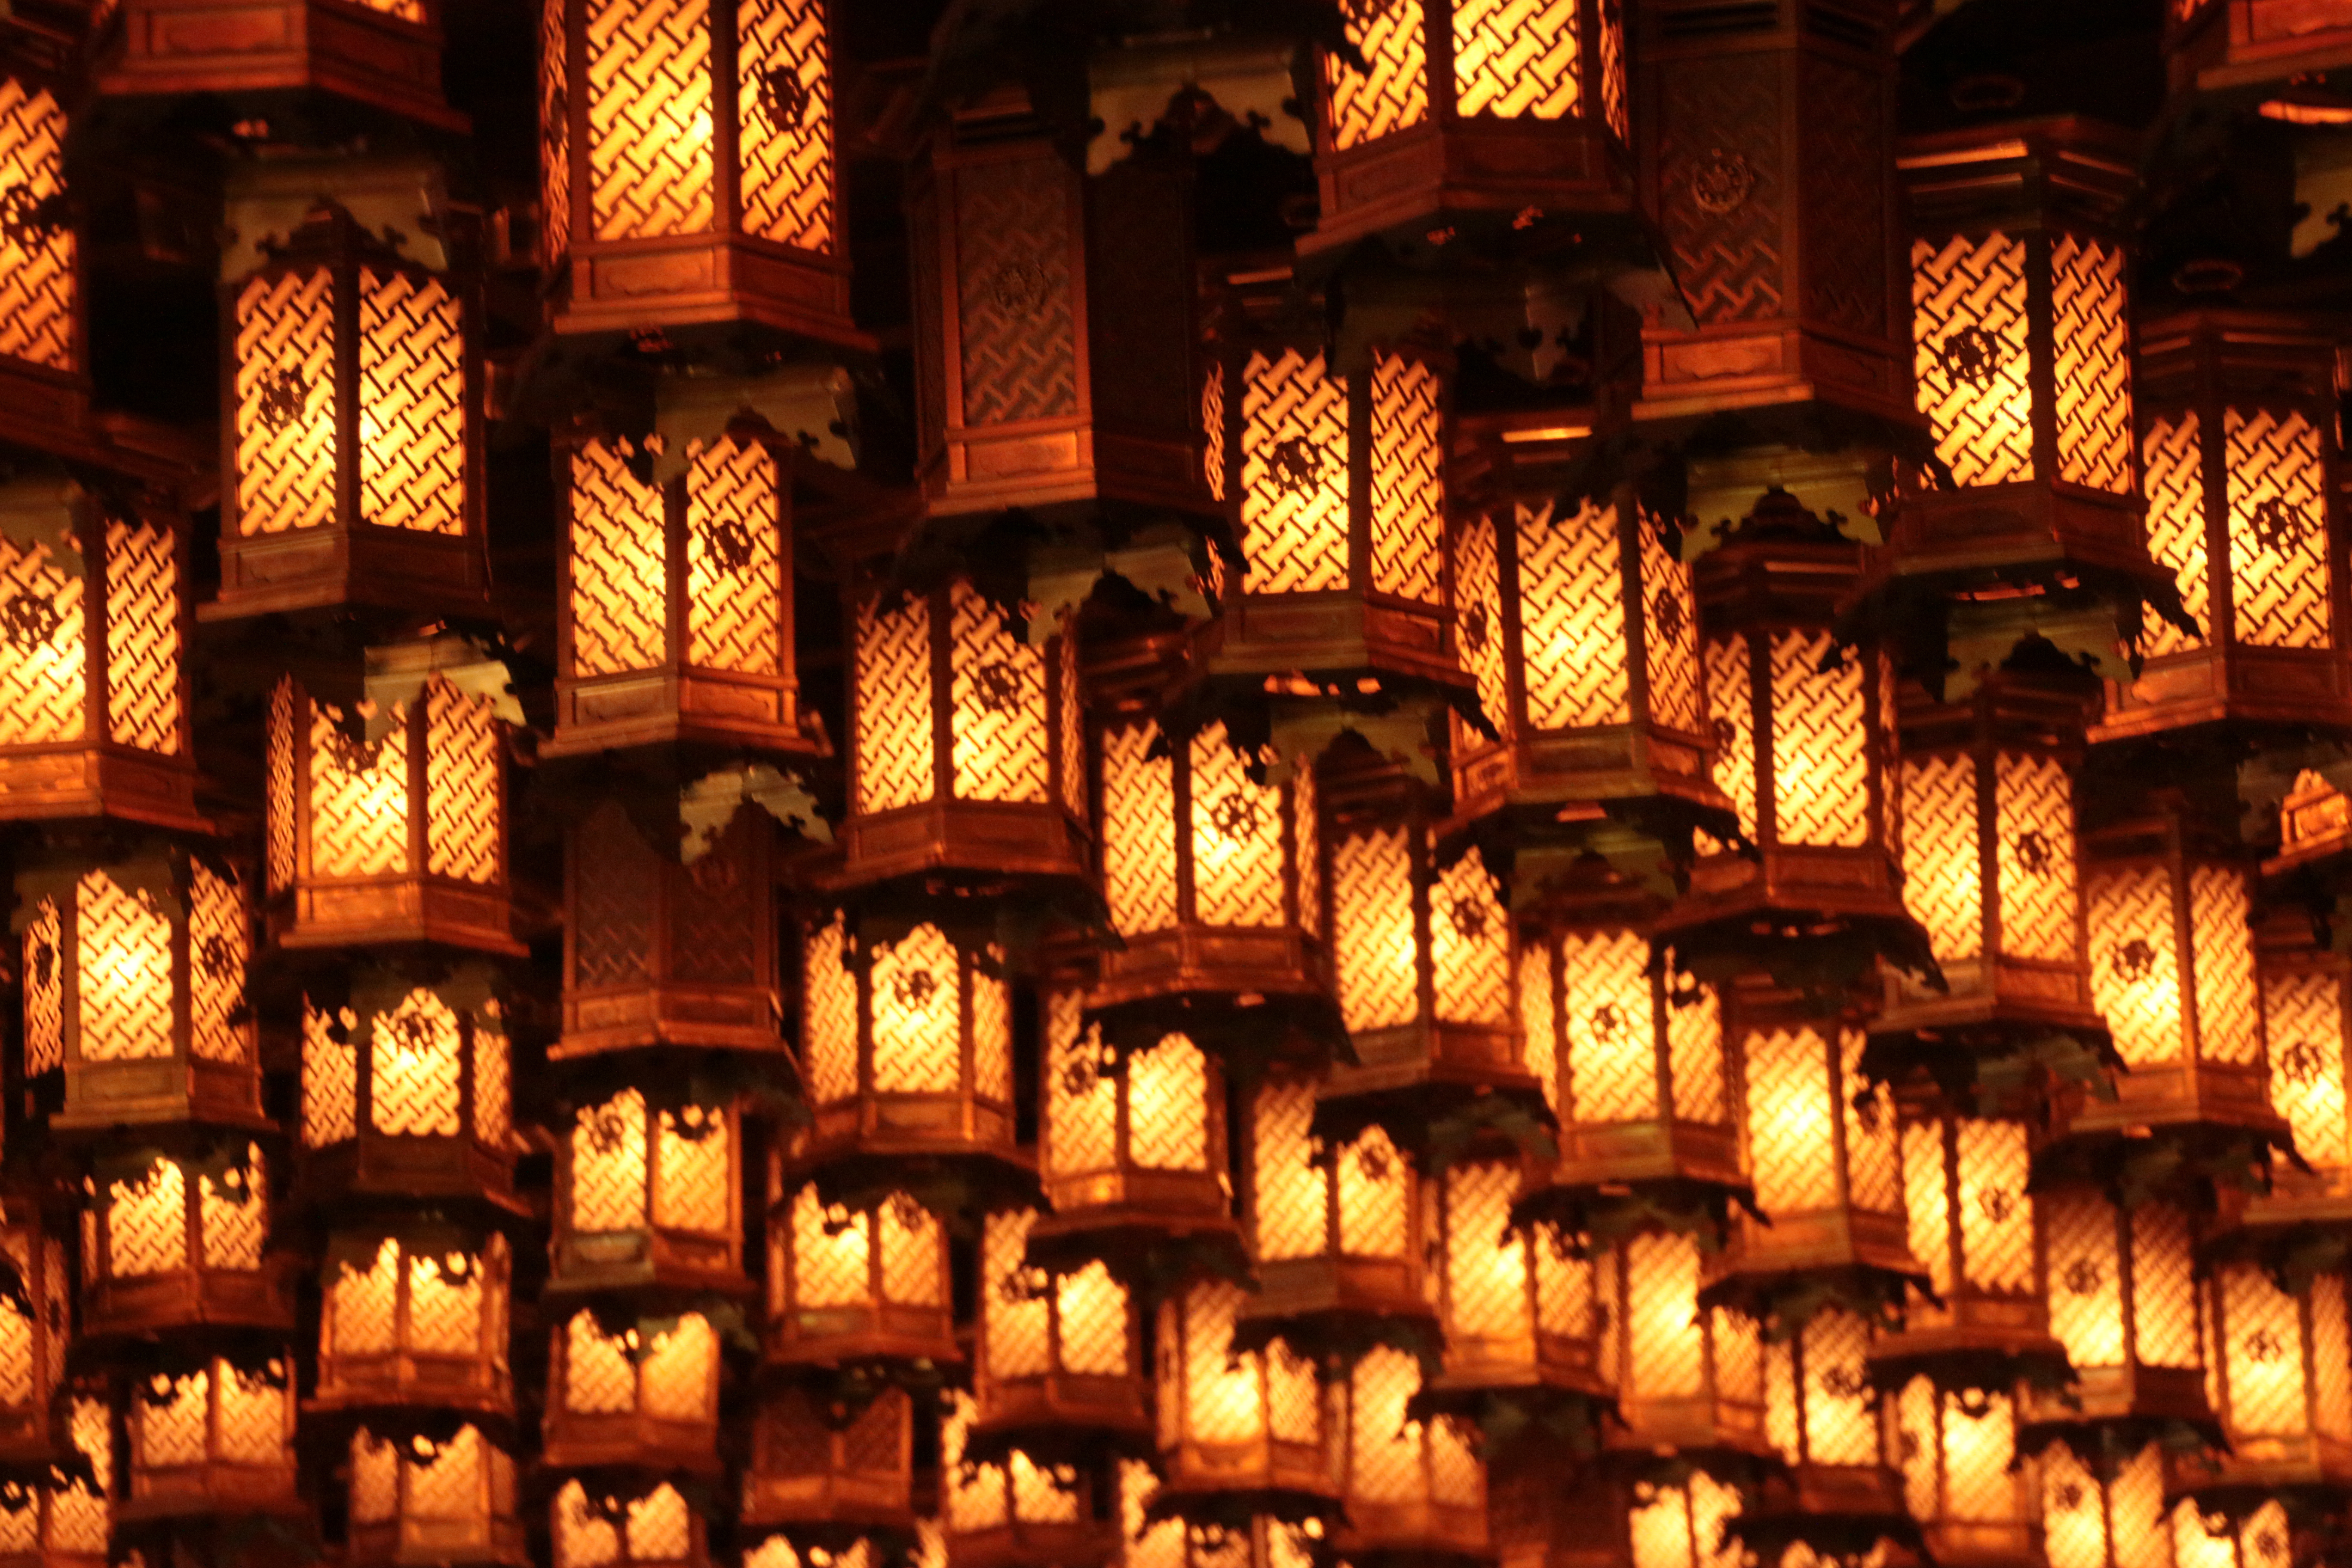
light, wood, night, travel, pattern, lantern, ancient, lamp, japan, candle, lighting, illuminated, art, design, ornate, rows, lanterns, culture, traditional, craftsmanship